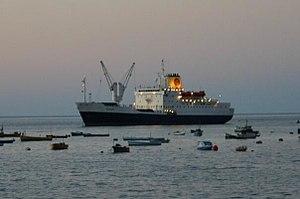
Le RMS St Helena est un navire cargo de fret et de passagers qui dessert le territoire britannique d'outre-mer de Saint-Hélène. Il navigue entre Le Cap en Afrique du Sud et l'île Sainte-Hélène, avec des navettes régulières en continuation vers l'île de l'Ascension. Certains voyages desservent aussi Walvis Bay, qui est parfois la destination finale au lieu du Cap. Il faisait deux voyages par an jusqu’à Portland, avec des escales à Vigo et Tenerife jusqu'au 14 octobre 2011, date de son dernier voyage en métropole. Il est l'un des quatre derniers navires dans le monde à porter statut de Royal Mail Ship.